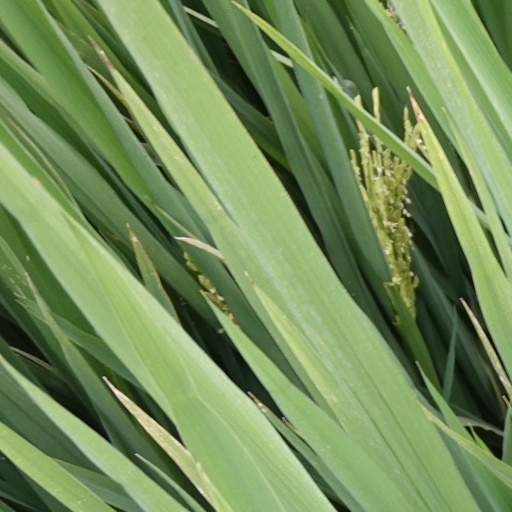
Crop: rice